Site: brandenburg
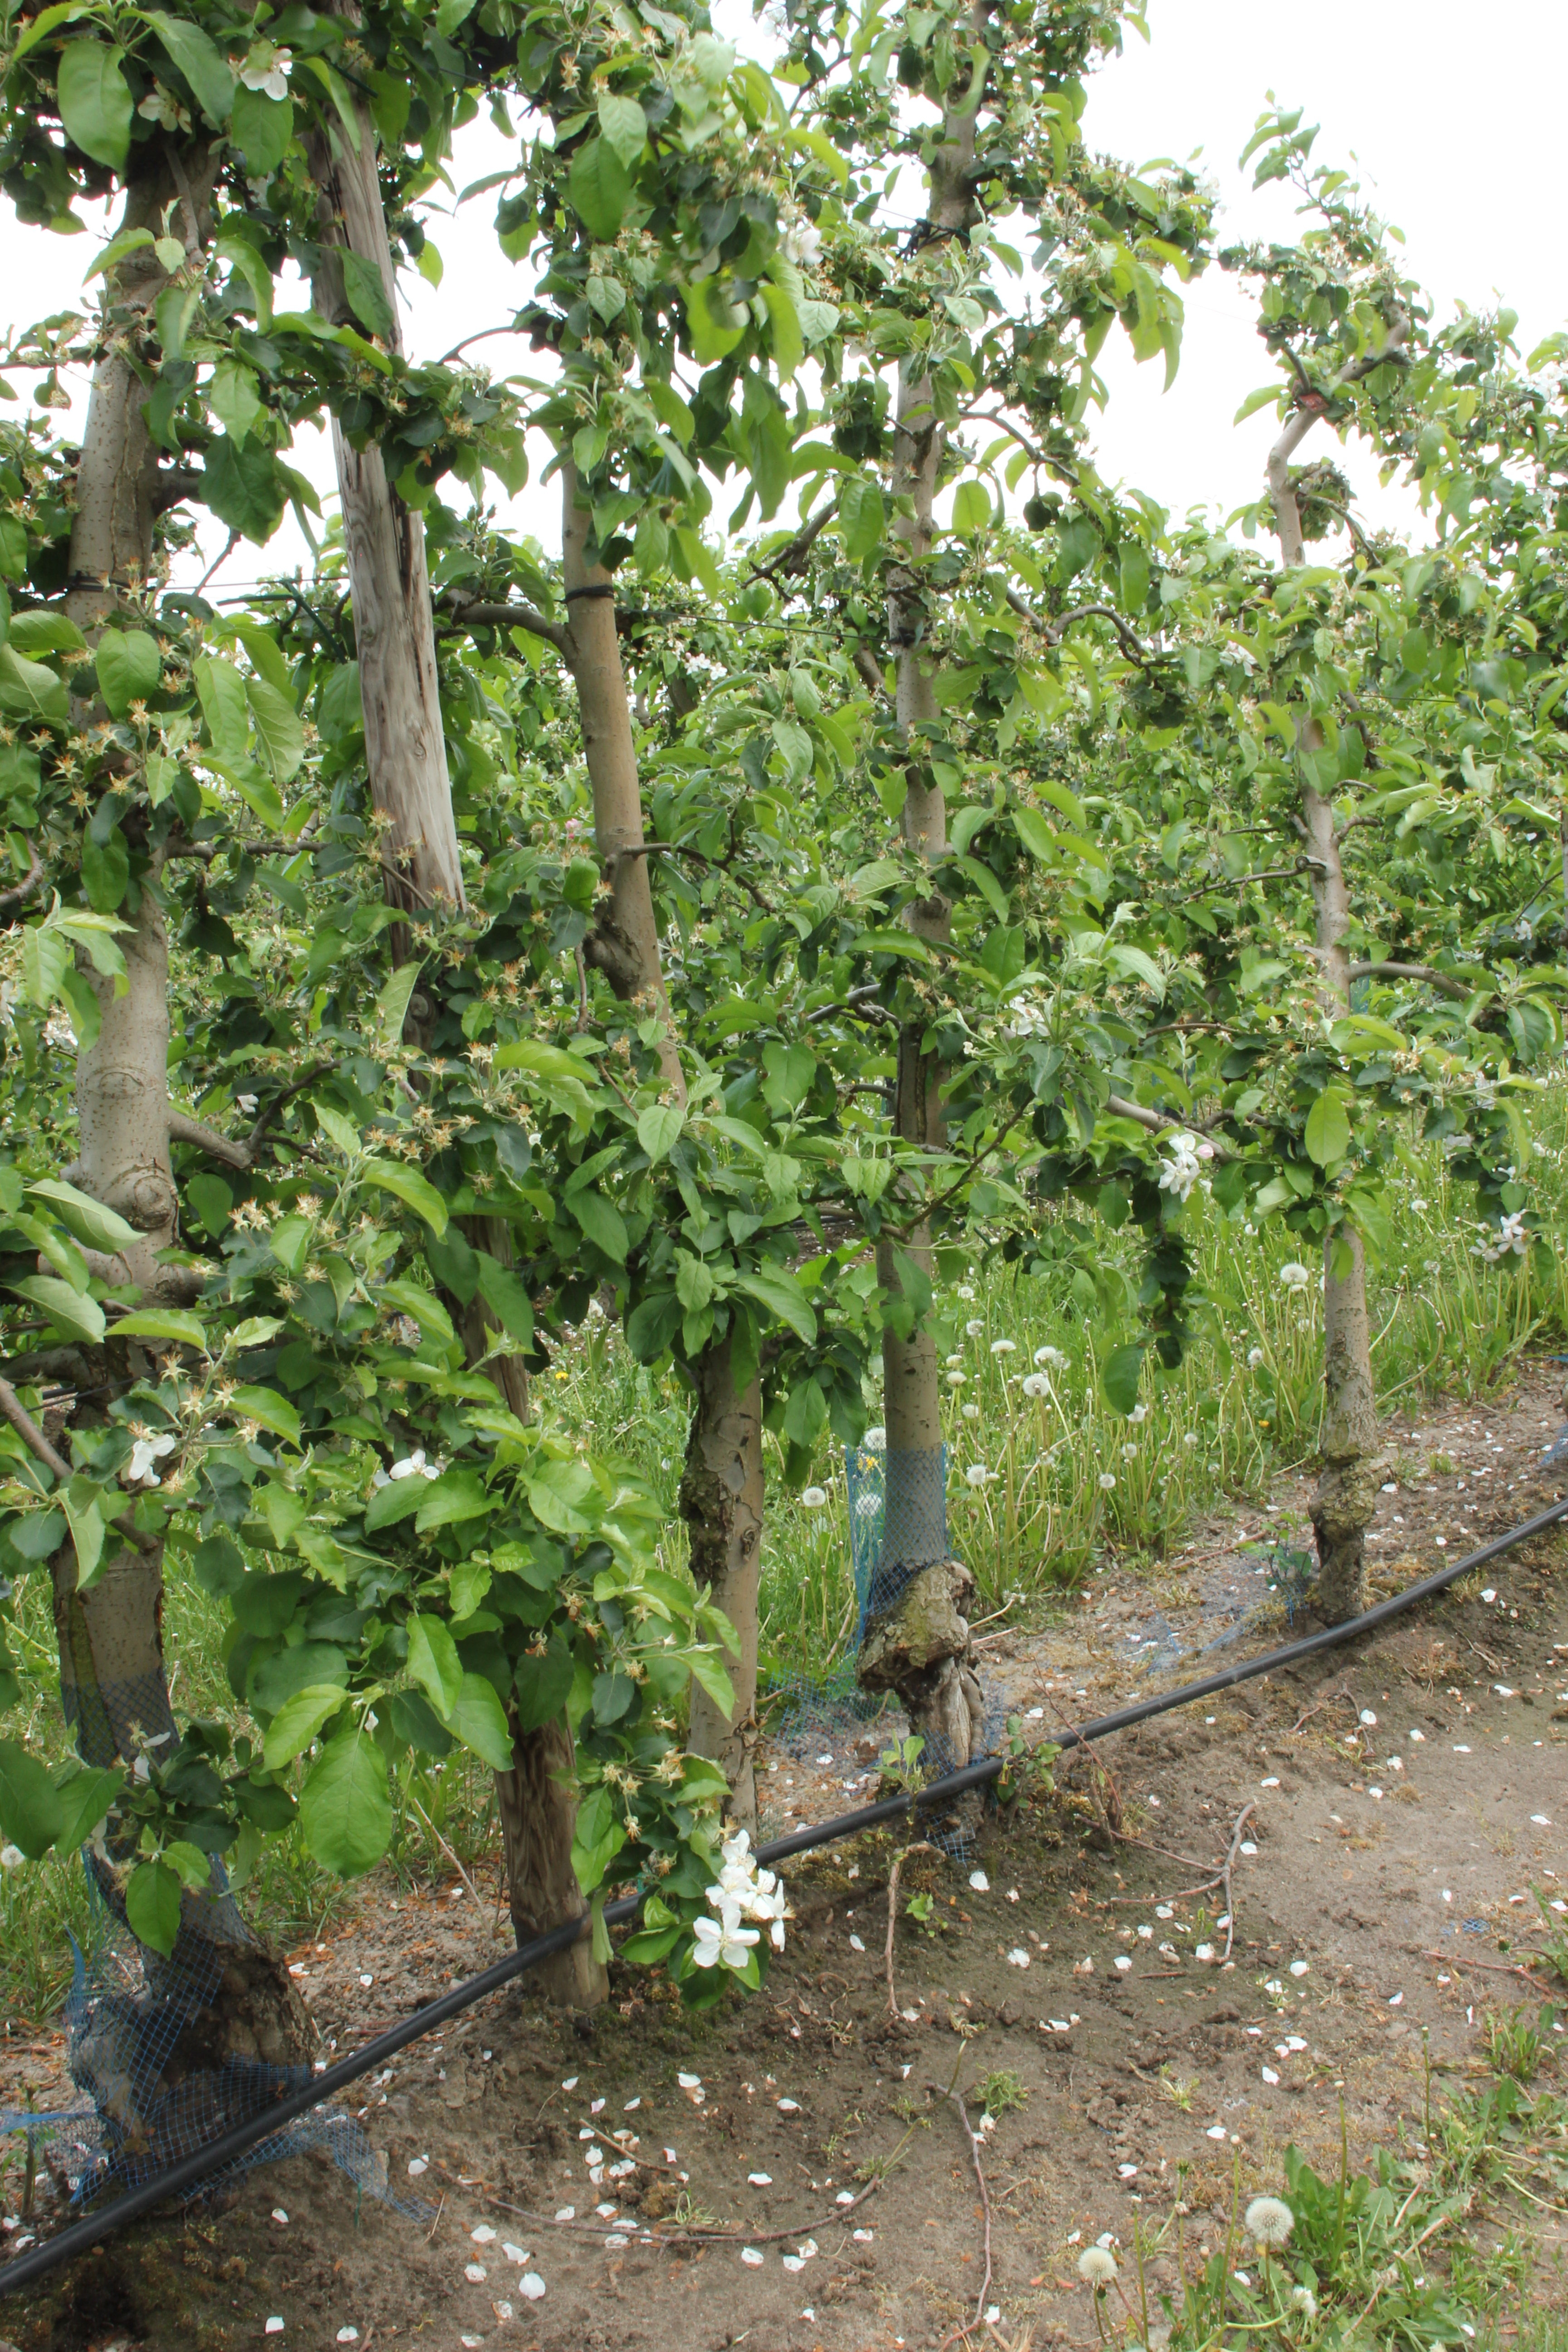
Growth stage (BBCH 67): Flowering